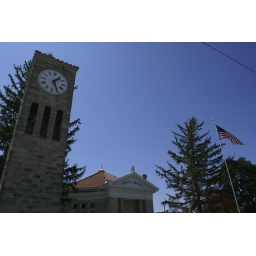
The library was built in 1908. The Seth Thomas clock tower must be cranked every 8 days.